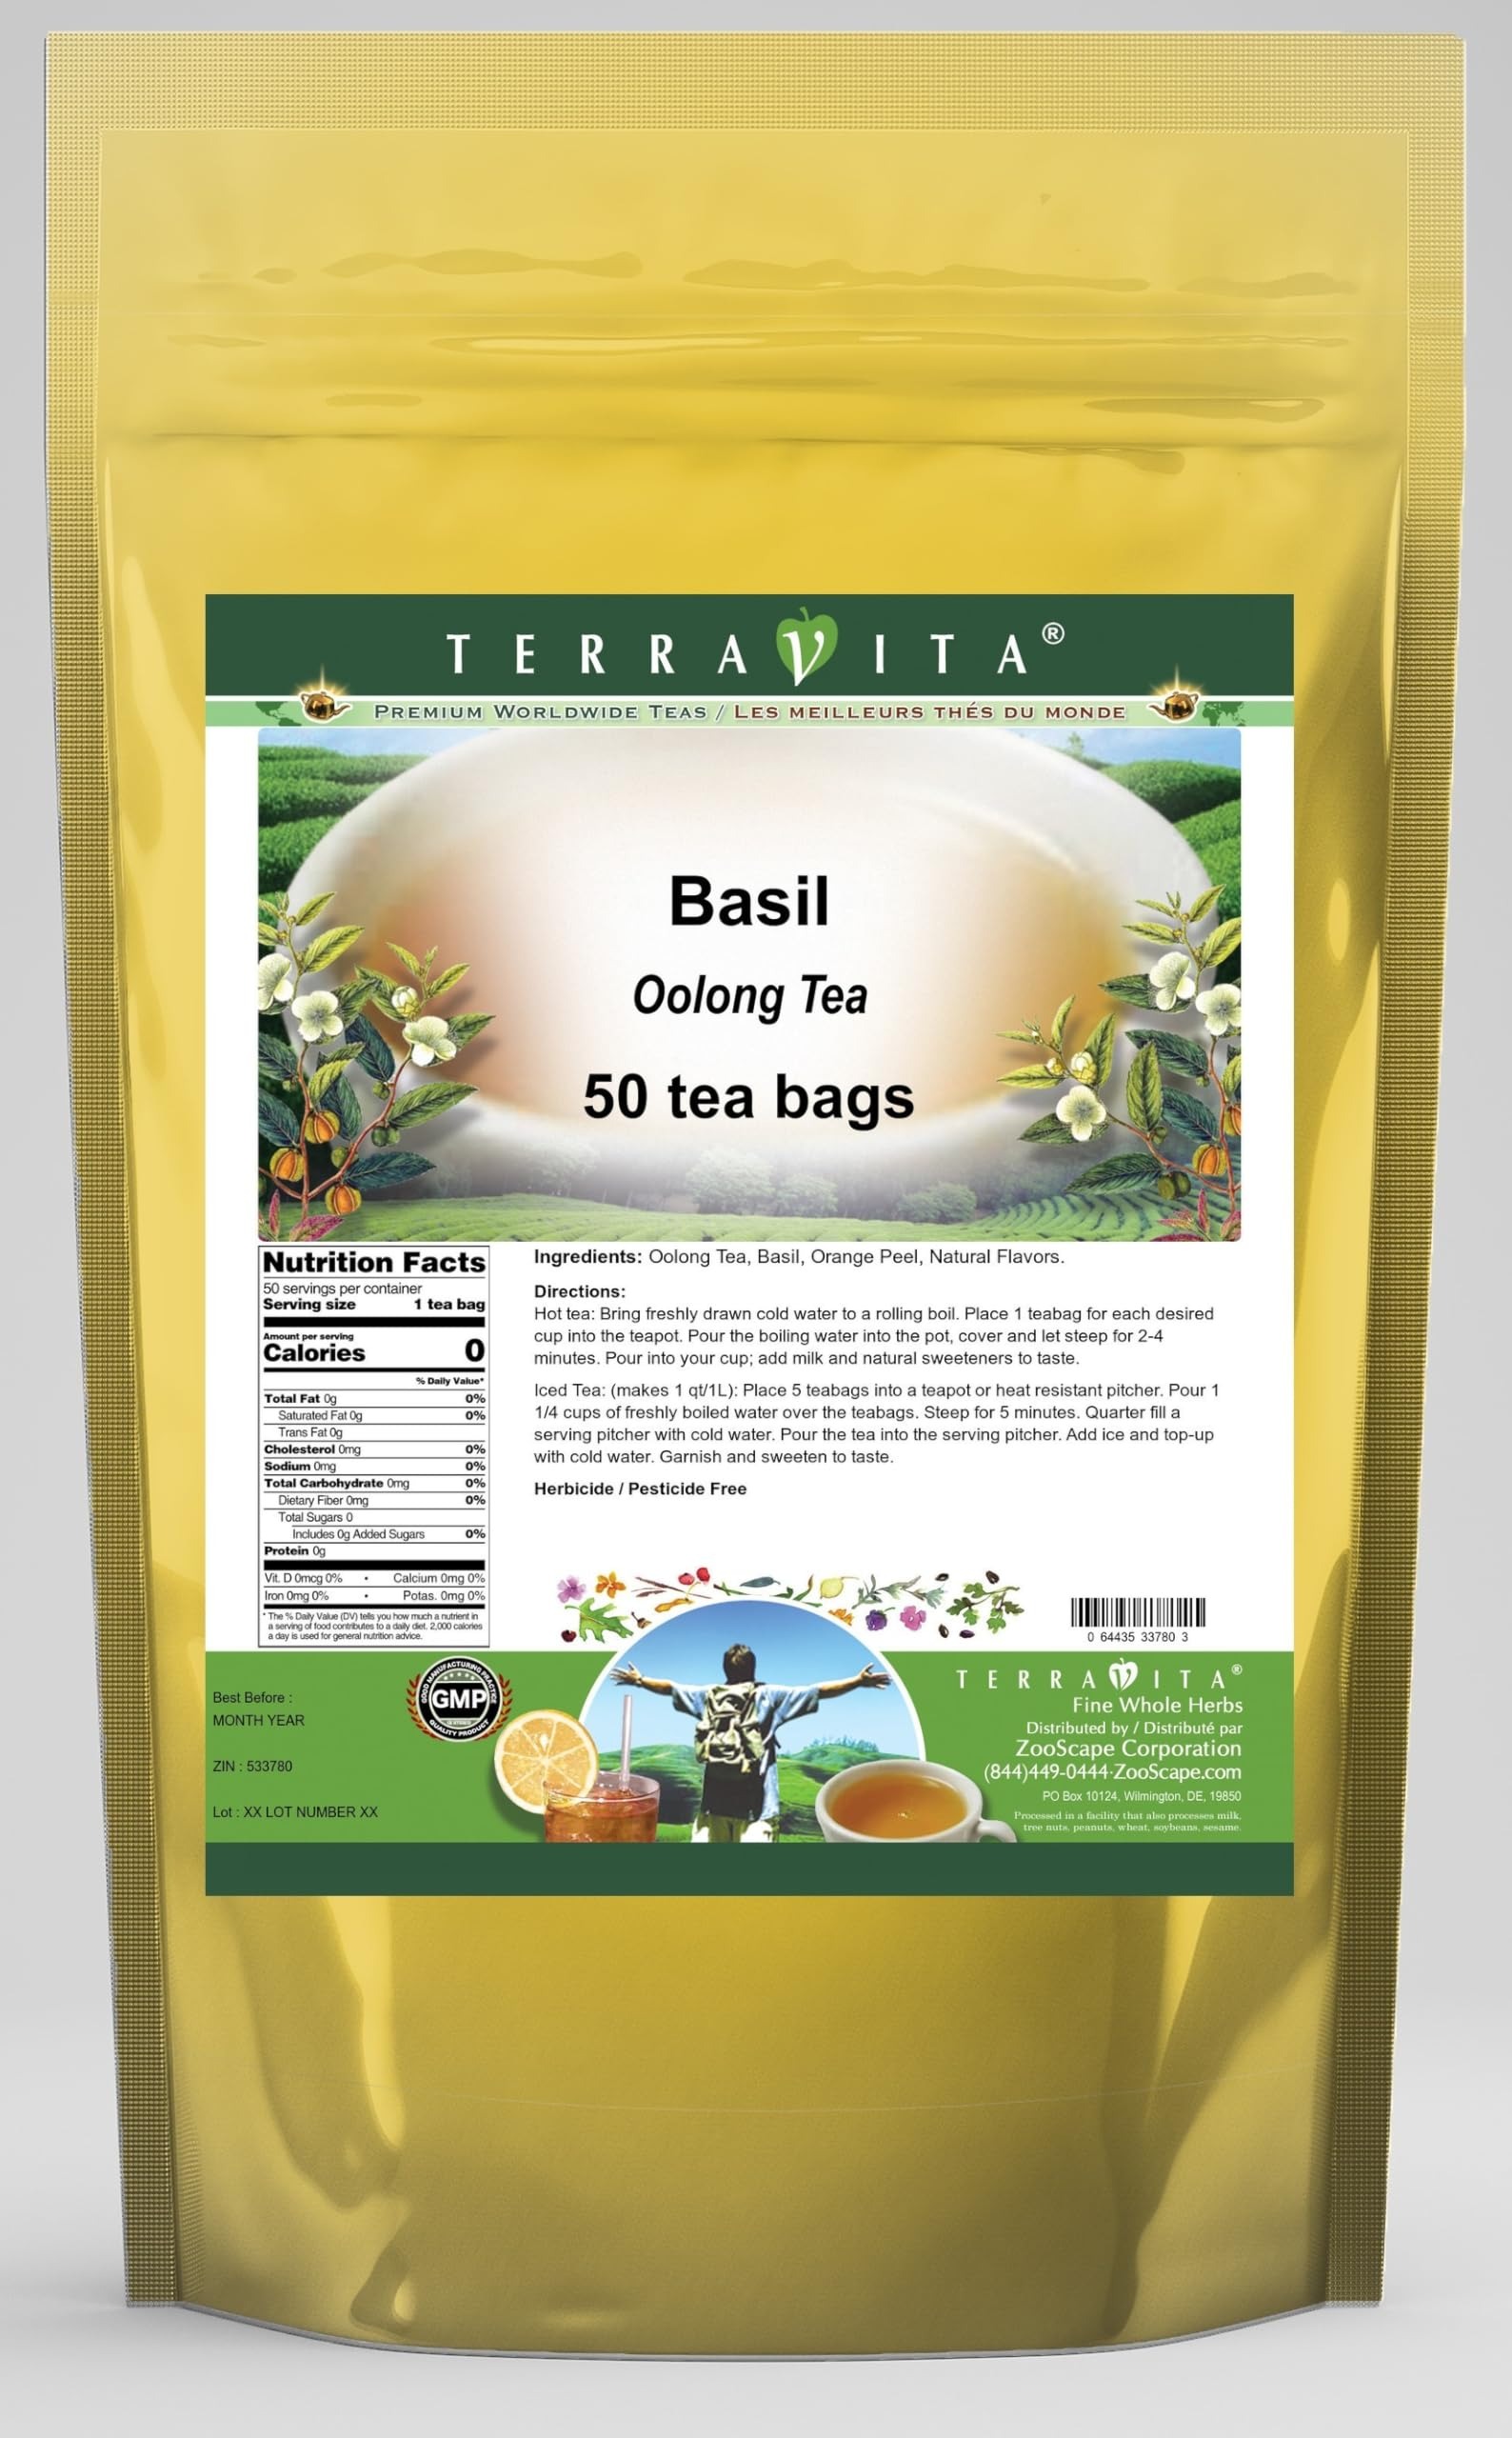
Item Name: Basil Oolong Tea (50 tea bags, ZIN: 533780) - 3 Pack
Bullet Point 1: Our Basil Oolong Tea is a luxurious flavored Oolong tea with Basil and Orange Peel that you can enjoy hot or cold! The Basil flavor and aroma is wonderful! - Ingredients: Oolong tea, Basil, Orange Peel and Natural Basil Flavor.
Bullet Point 2: No fillers.
Bullet Point 3: Manufacturer: TerraVita
Bullet Point 4: Size: 50 tea bags
Bullet Point 5: Oolong Tea Bags - Packed in a convenient upright pouch!
Product Description: Our Basil Oolong Tea is a luxurious flavored Oolong tea with Basil and Orange Peel that you can enjoy hot or cold! The Basil flavor and aroma is wonderful! - Ingredients: Oolong tea, Basil, Orange Peel and Natural Basil Flavor. - Hot tea brewing method: Bring freshly drawn cold water to a rolling boil. Place 1 teabag for each desired cup into the teapot. Pour the boiling water into the pot, cover and let steep for 2-4 minutes. Pour into your cup; add milk and natural sweeteners to taste. - Iced tea brewing method: (to make 1 liter/quart): Place 5 teabags into a teapot or heat resistant pitcher. Pour 1 1/4 cups of freshly boiled water over the teabags. Steep for 5 minutes. Quarter fill a serving pitcher with cold water. Pour the tea into the serving pitcher. Add ice and top-up with cold water. Garnish and sweeten to taste. - TerraVita is an exclusive line of premium-quality, natural source products that use only the finest, purest and most potent ingredients found around the world. TerraVita is hallmarked by the highest possible standards of purity, potency, stability and freshness. All of our products are prepared with the highest elements of quality control, from raw materials through the entire manufacturing process, up to and including the moment that the bottles or bags are sealed for freshness and shipped out to you. Our highest possible standards are certified by independent laboratories and backed by our personal guarantee. - TerraVita exists to meet and ensure your family's health and wellness without the harmful effects of chemicals and health products. We strive to make all of our products affordable and reliable and are constantly searching the market to maintain our affordability and to look for new ways to serve you and the ones you love. TerraVita has beco
Value: 150.0
Unit: Count

Price: 56.01